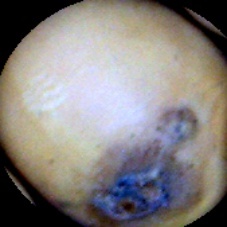
Label: Spotted